Solway Harvester

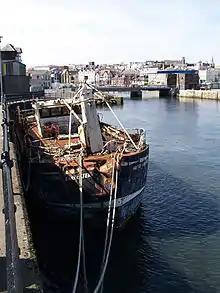
"Solway Harvester" in Douglas, Isle of Man, 19 April 2010

The Marine Accident Investigation Branch launched an inquiry to determine the cause of sinking. In a report published in 2003, they concluded that the "Solway Harvester"’s fish room had flooded, making her unstable and eventually causing her to capsize. The report found that there were critical maintenance issues, including a flood alarm that did not work and a missing hatch cover. Water had drained unnoticed into the fish room through the deck scuttles, which had not been covered. The pump was blocked and the broken bilge alarm meant that the flooding went unnoticed by the crew.